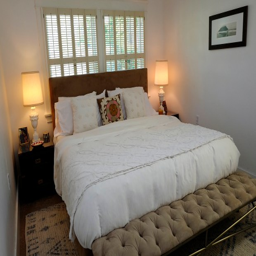
the bedroom of house which will be .